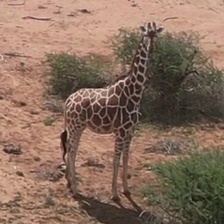
Pose orientation: right